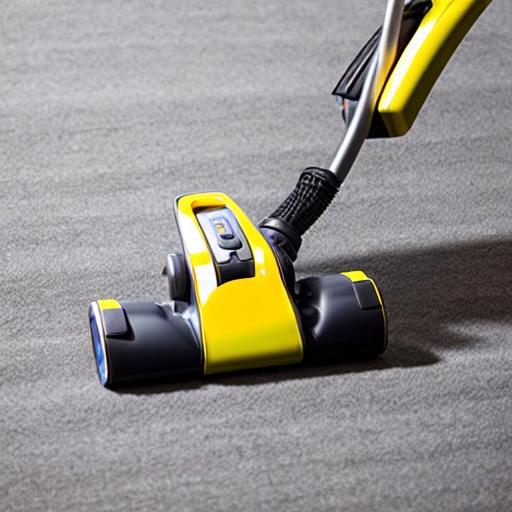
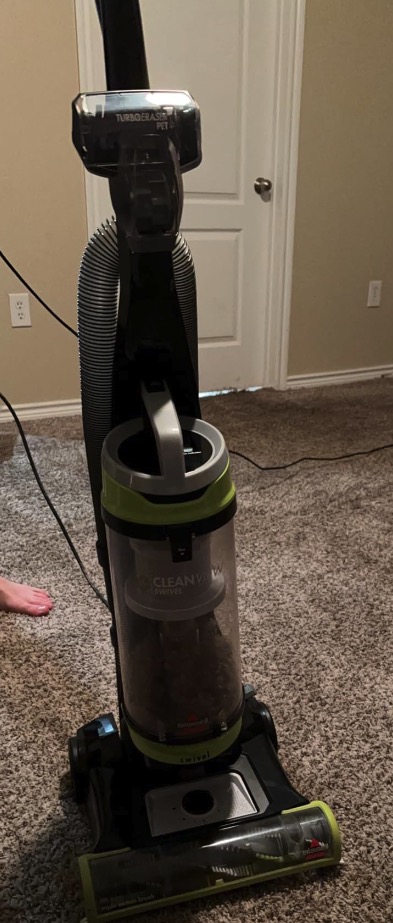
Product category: items_vacuum
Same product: no